James K. Polk

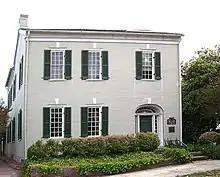
The house where Polk spent his young adult life before his presidency, in Columbia, Tennessee, is his only private residence still standing. It is now known as the James K. Polk Home.

In the 1824 United States presidential election, Jackson got the most electoral votes (he also led in the popular vote) but as he did not receive a majority in the Electoral College, the election was thrown into the U.S. House of Representatives, which chose Secretary of State John Quincy Adams, who had received the second-most of each. Polk, like other Jackson supporters, believed that Speaker of the House Henry Clay had traded his support as fourth-place finisher (the House may only choose from among the top three) to Adams in a Corrupt Bargain in exchange for being the new Secretary of State. Polk had in August 1824 declared his candidacy for the following year's election to the House of Representatives from Tennessee's 6th congressional district. The district stretched from Maury County south to the Alabama line, and extensive electioneering was expected of the five candidates. Polk campaigned so vigorously that Sarah began to worry about his health. During the campaign, Polk's opponents said that at the age of 29 Polk was too young for the responsibility of a seat in the House, but he won the election with 3,669 votes out of 10,440 and took his seat in Congress later that year.